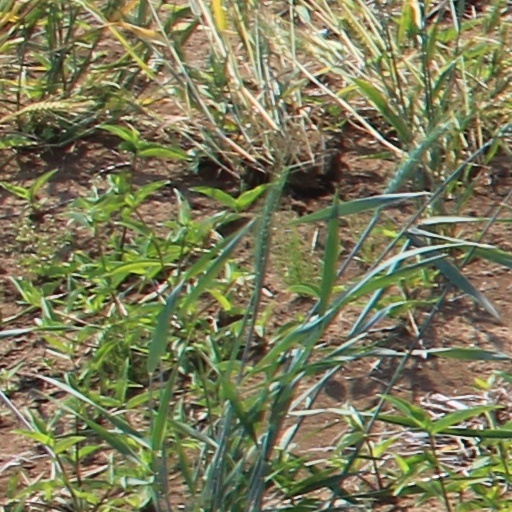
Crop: wheat